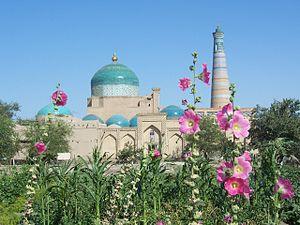
Fleurs d'un jardin et medersa et minaret de l'imam Hoja
Khiva est une ville d'Ouzbékistan, située au nord-ouest de ce pays dans une oasis à 469 kilomètres de Boukhara. Son ancien nom, Khwarezm, est celui de la région historique dont elle fut la capitale.